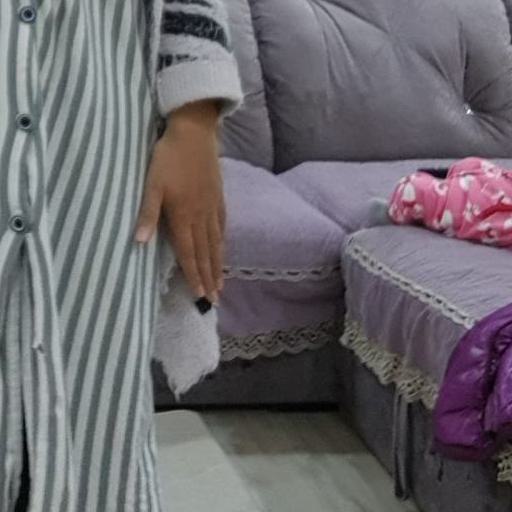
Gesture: no_gesture